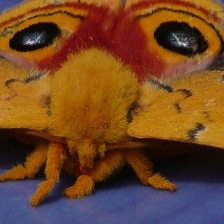
Species: IO MOTH